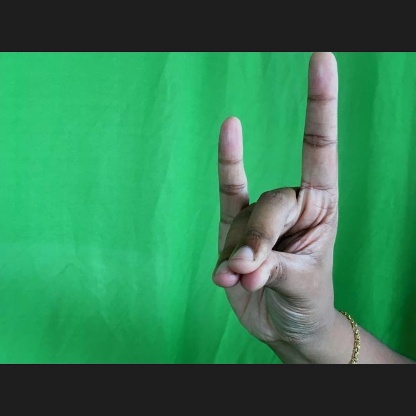
Mudra: Simhamukham